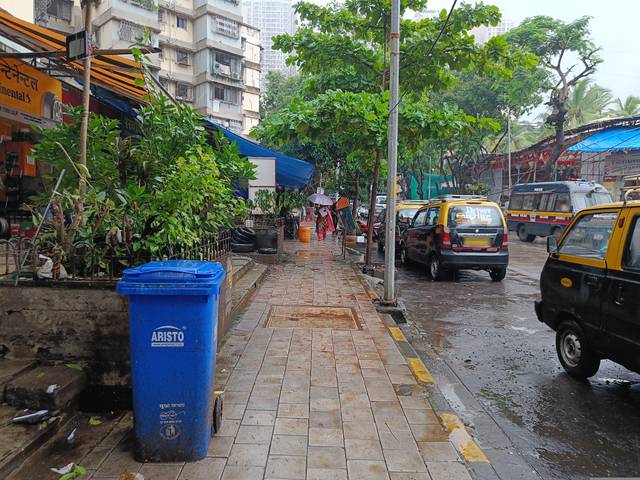
Region: India
Coordinates: 19.163, 72.947